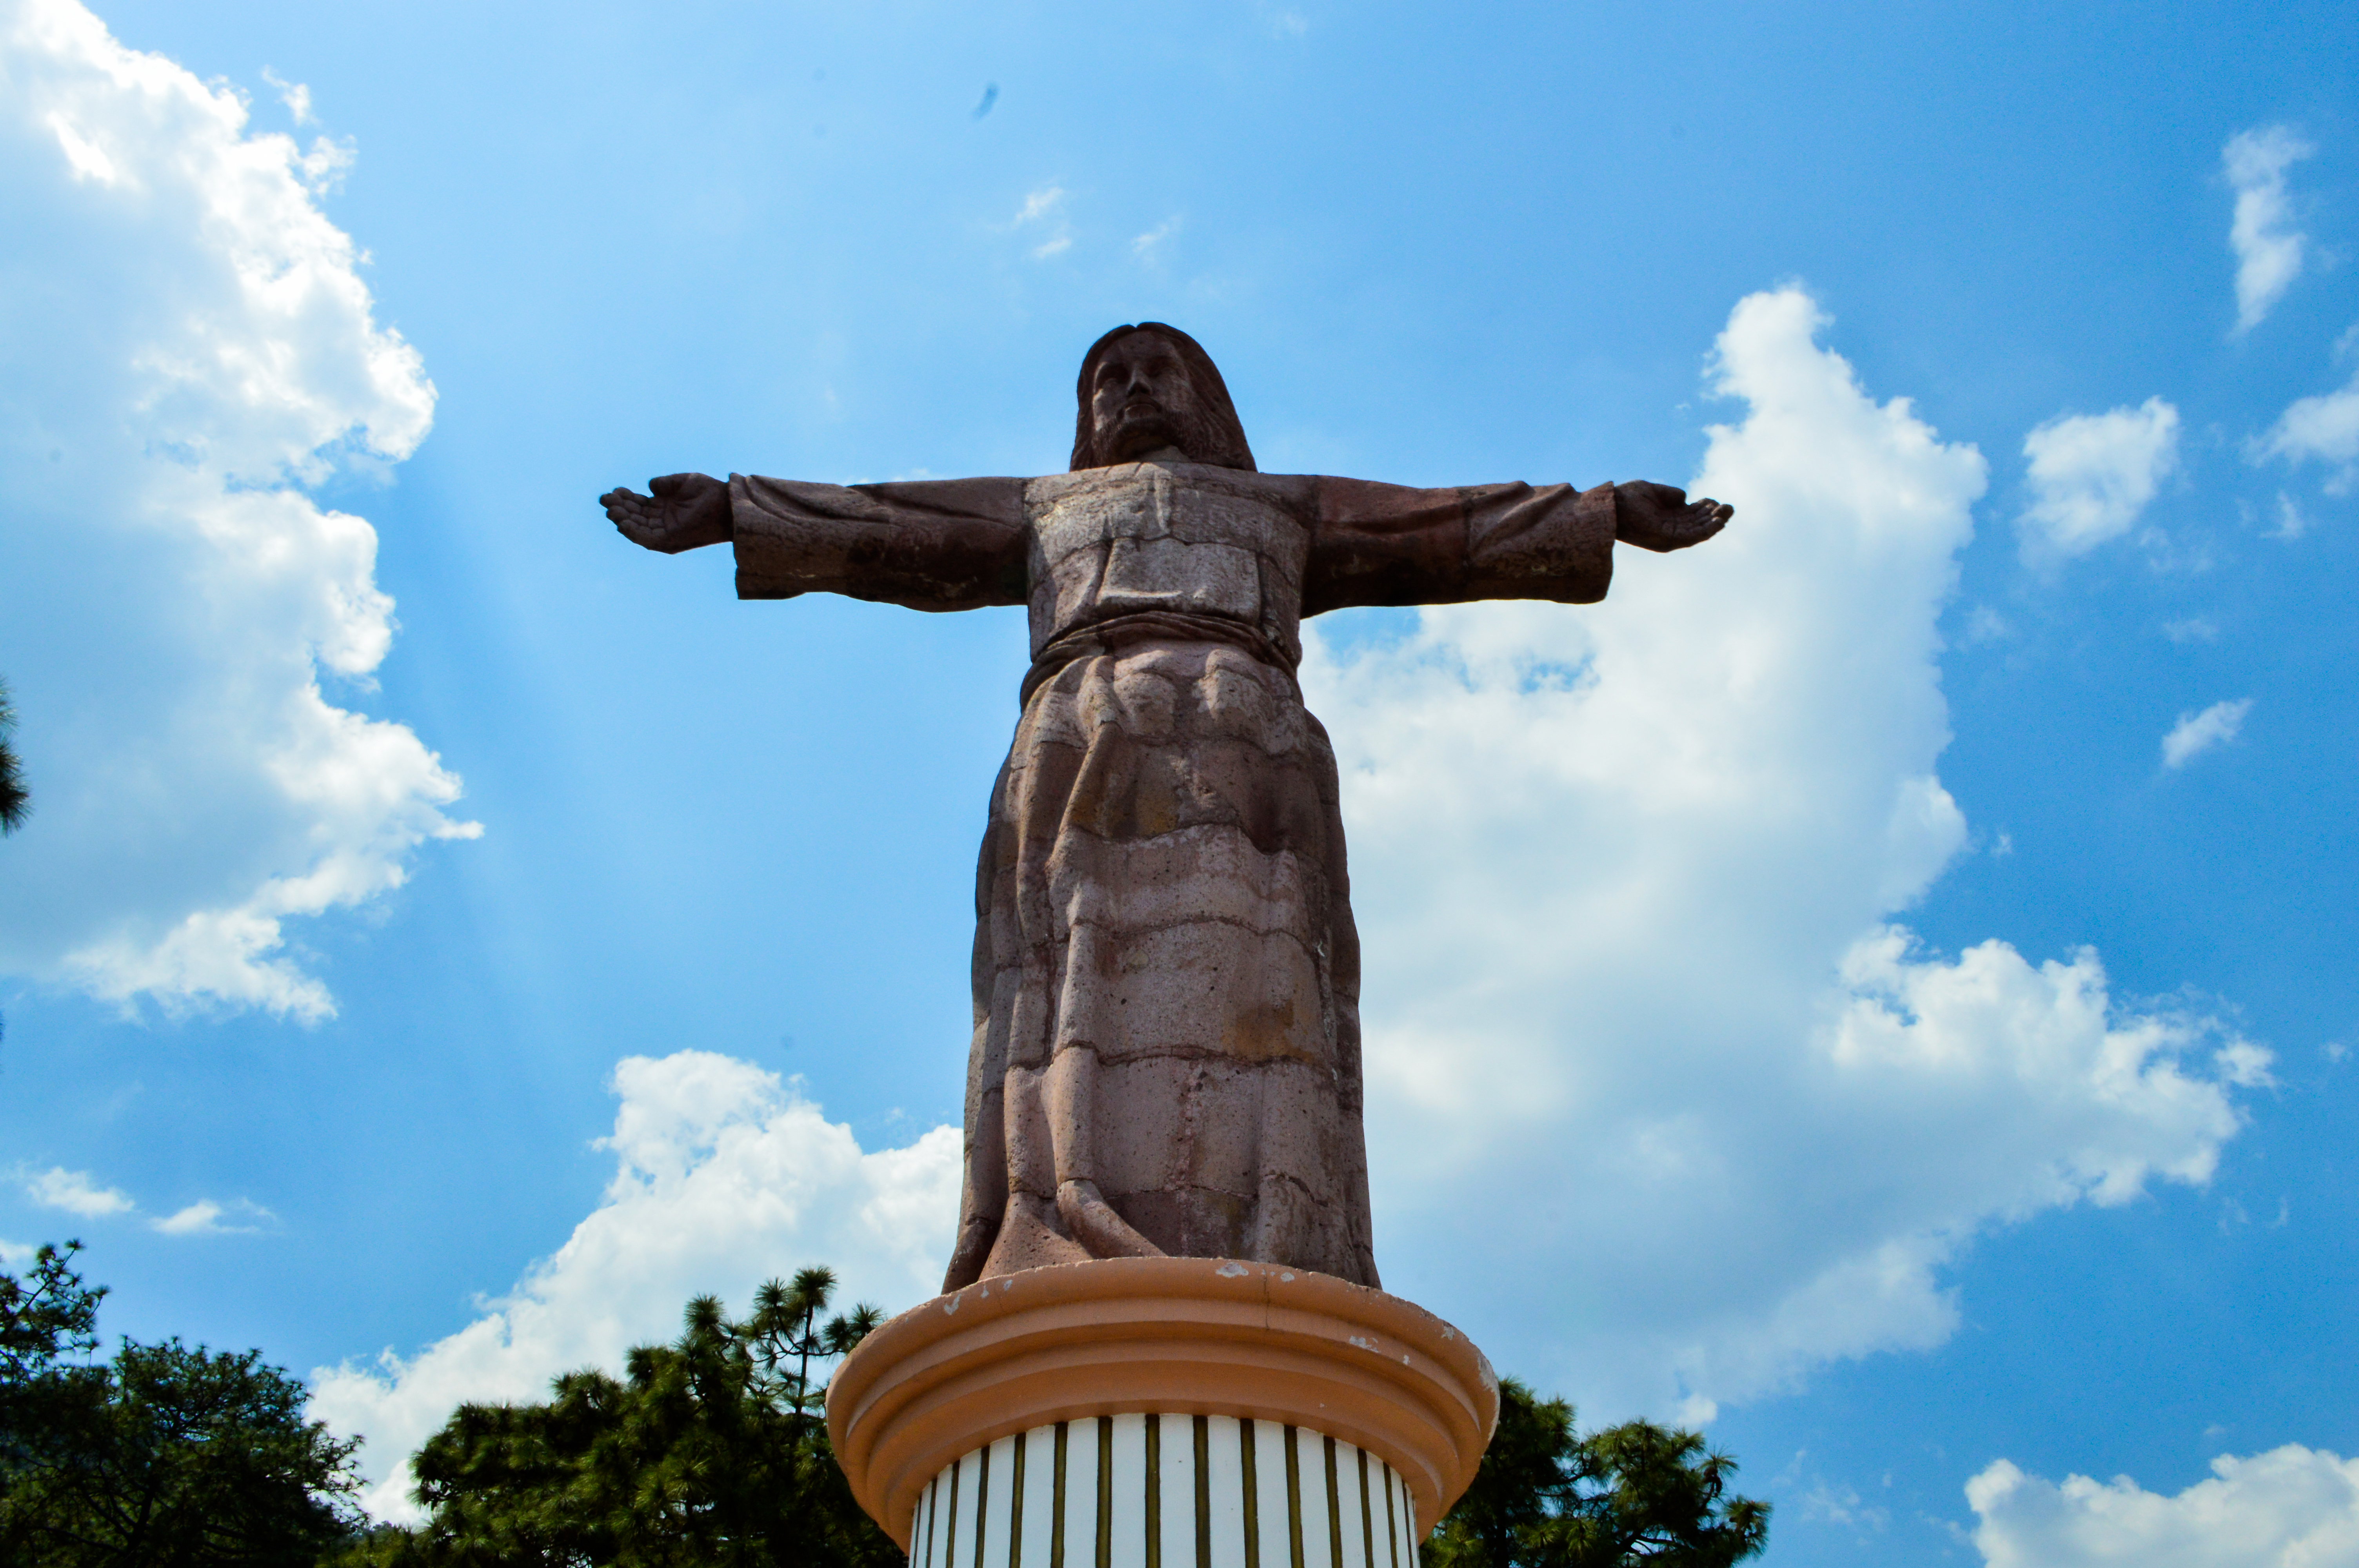
statue, religion, sky, blue, clouds, sun, sunlight, nature, climate, cloudy, tourist, symbol, religious, sculpture, monument, travel, landmark, cross, artifact, national historic landmark, cloud, religious item, tourist attraction, memorial, art, totem pole, historic site, wonders of the world